Invaders from Space (video game)

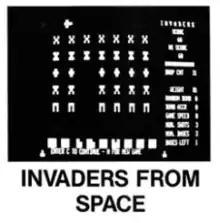

Invaders from Space is a 1980 video game published by Acorn Software.